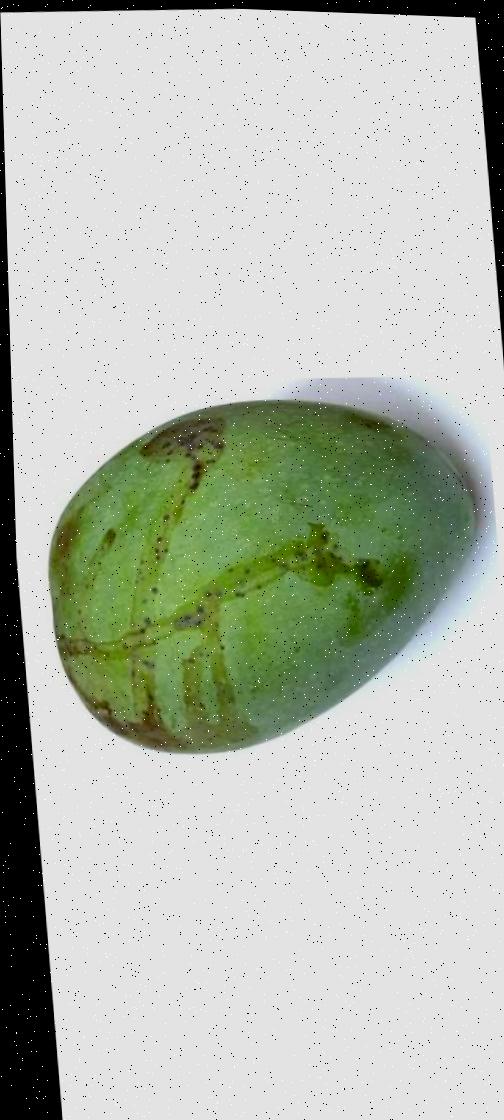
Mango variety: Fazli Shurmai